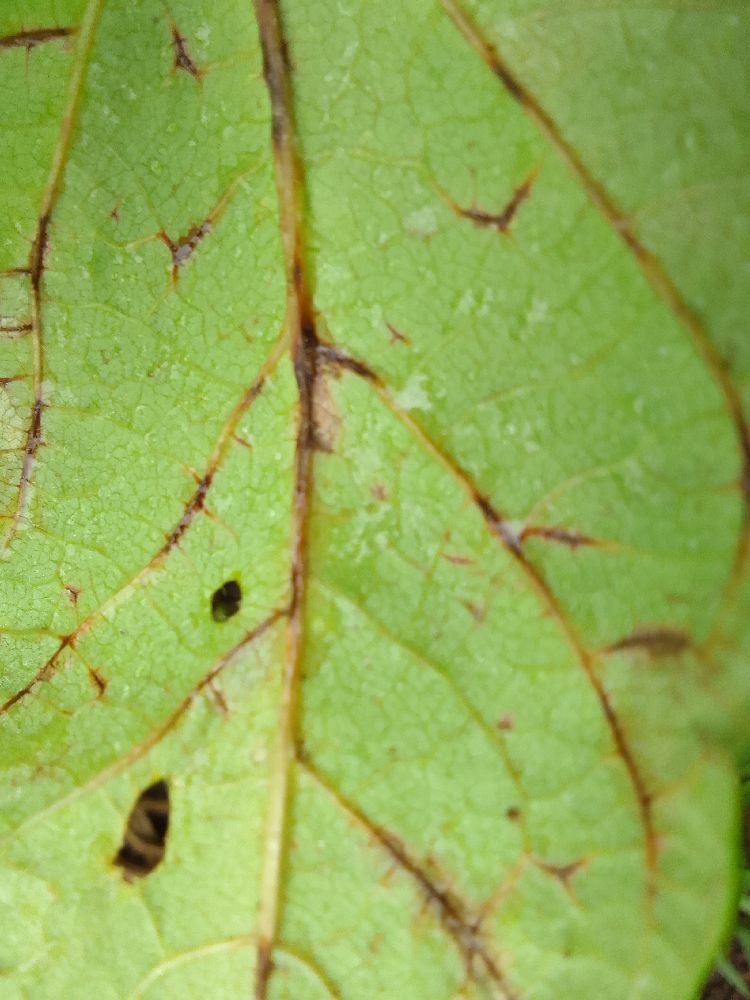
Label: anthracnose